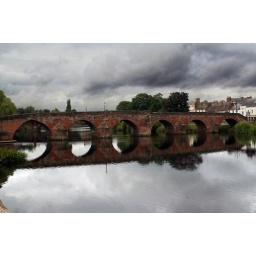
Devorgilla bridge over the river nith at dumfries colour